Atholville, New Brunswick

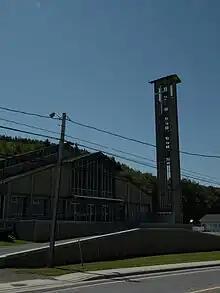
Notre-Dame-de-Lourdes Church.

Notre-Dame-de-Lourdes is a Roman Catholic church which is part of the Diocese of Bathurst. The priest is Father Claude Benoit. There is also a gospel chapel. The region is part of the Anglican Diocese of Fredericton and Campbellton has several other places of worship for Protestants. The parish cemetery is located between the church and Saint-Louis street.